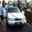
Label: automobile